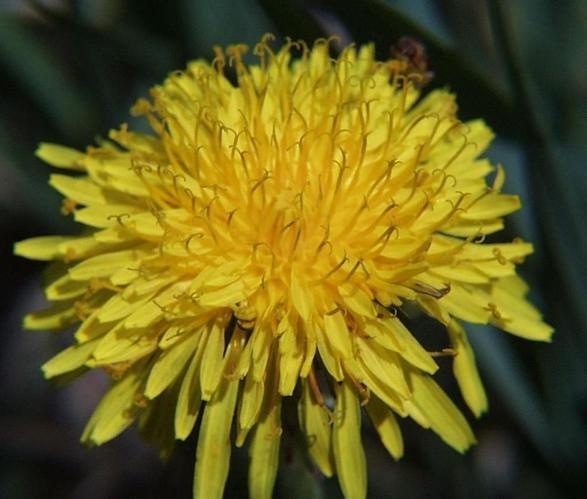
Flower: Dandelion